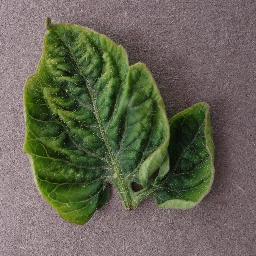
Label: Tomato___Tomato_Yellow_Leaf_Curl_Virus